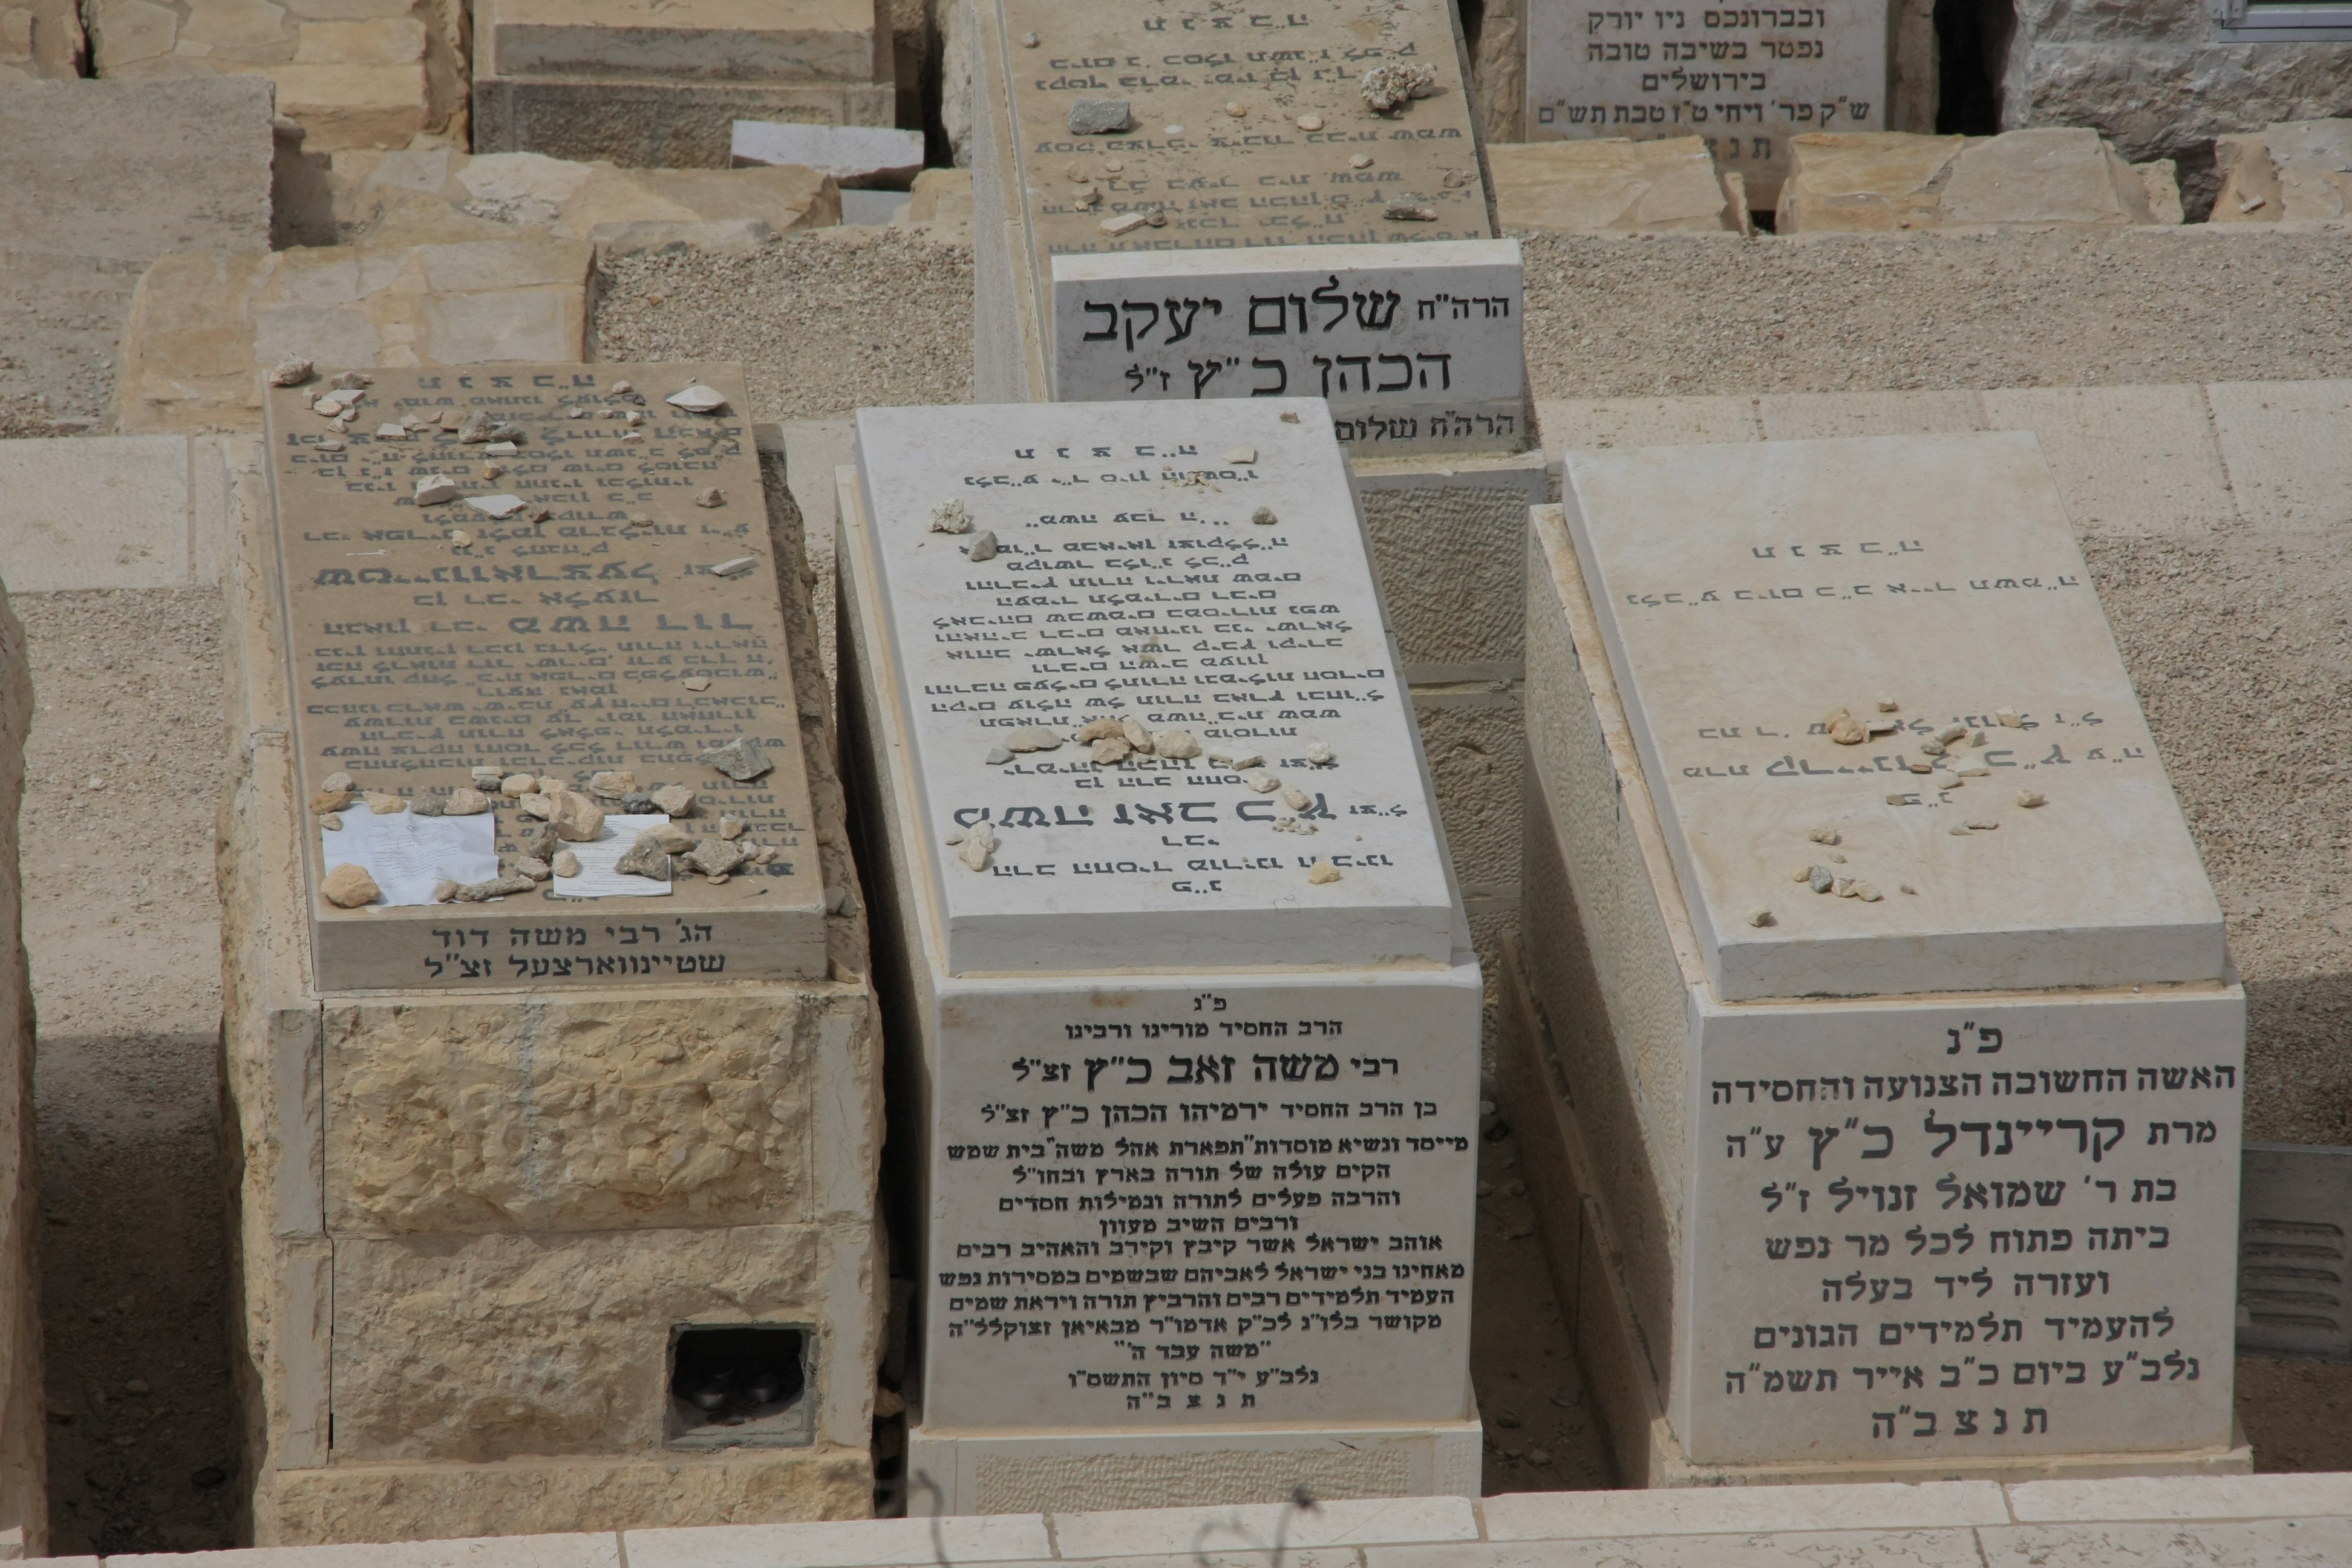
monument, grave, memorial, art, headstone, history, tomb, jerusalem, israel, stele, ancient history, commemorative plaque